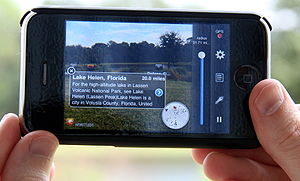
Augmented reality / Definition
Wikitude World Browser på en iPhone som anvender GPS og solid-state kompas.
Augmented reality er en teknologi, som kombinerer data fra den fysiske verden med virtuelle data, for eksempel ved brug af grafik og lyd. Man får et ekstra lag af information. Den ekstra information vil typisk ikke erstatte virkeligheden, men udvide den på en eller flere måder.